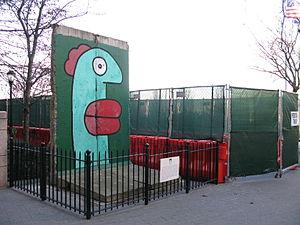
Cet article recense les segments du mur de Berlin, dispersés après sa chute le 9 novembre 1989.